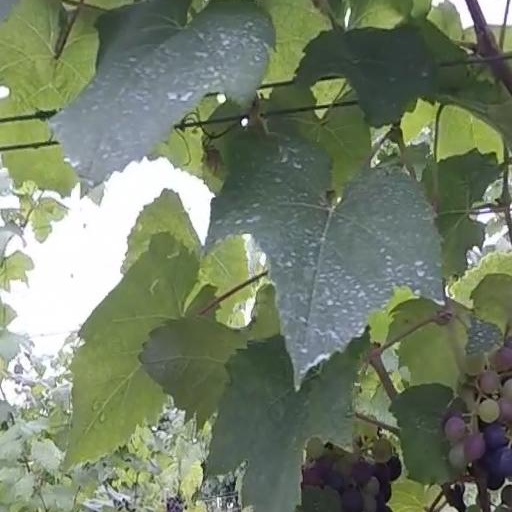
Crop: grape